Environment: real
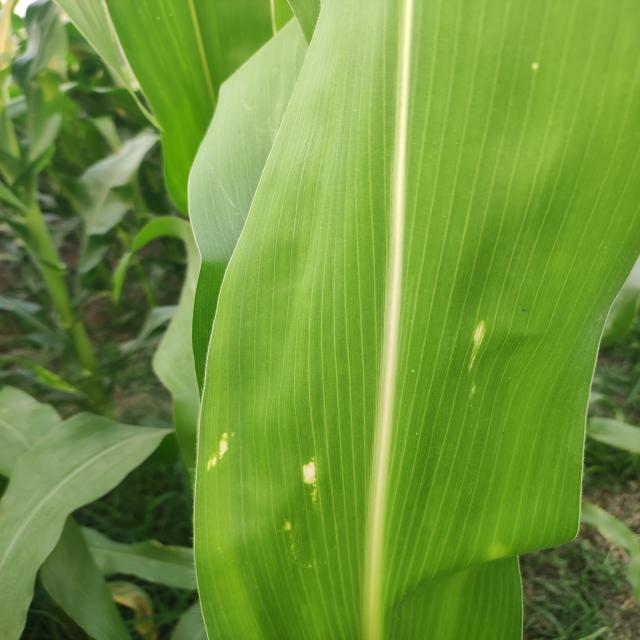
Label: northern_corn_leaf_blight